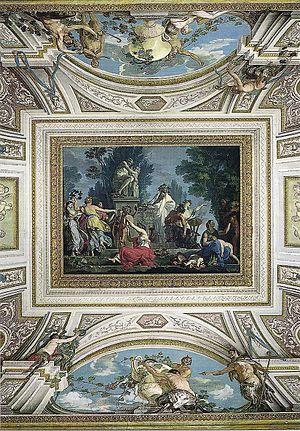
Tommaso Conca est un peintre italien de la période baroque. Il a été aussi pasteur d'Acadie sous le nom de Demofilo Imerio.